Stasys Girėnas

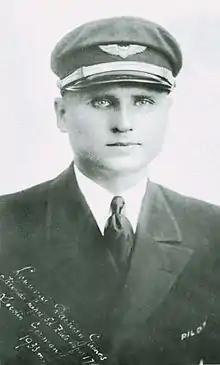

Stasys Girėnas (known as Stanley T. Girenas in the US; born Stasys Girskis; October 4, 1893 in , Kovno Governorate – July 17, 1933 near Soldin, Germany) was a Lithuanian-American pilot, who died in a non-stop flight attempt with the "Lituanica" from New York City to Kaunas, Lithuania, in 1933.